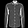
Label: Shirt